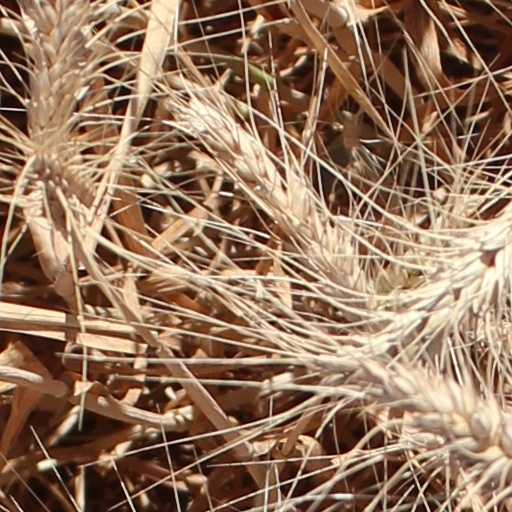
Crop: wheat